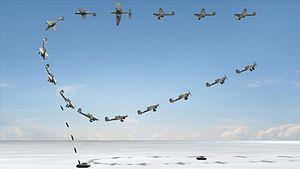
Stuka est l'abréviation du mot allemand « Sturzkampfflugzeug » — composé de trois mots : Sturz, Kampf et Flugzeug — soit en français « avion de combat en piqué » ou « bombardier en piqué ». Elle désigne l'ensemble des appareils allemands ayant été utilisés à des fins d'appui-sol rapproché et bombardement en piqué, que ce soit au sein des Stukageschwader ou au sein d'autres unités de la Luftwaffe.